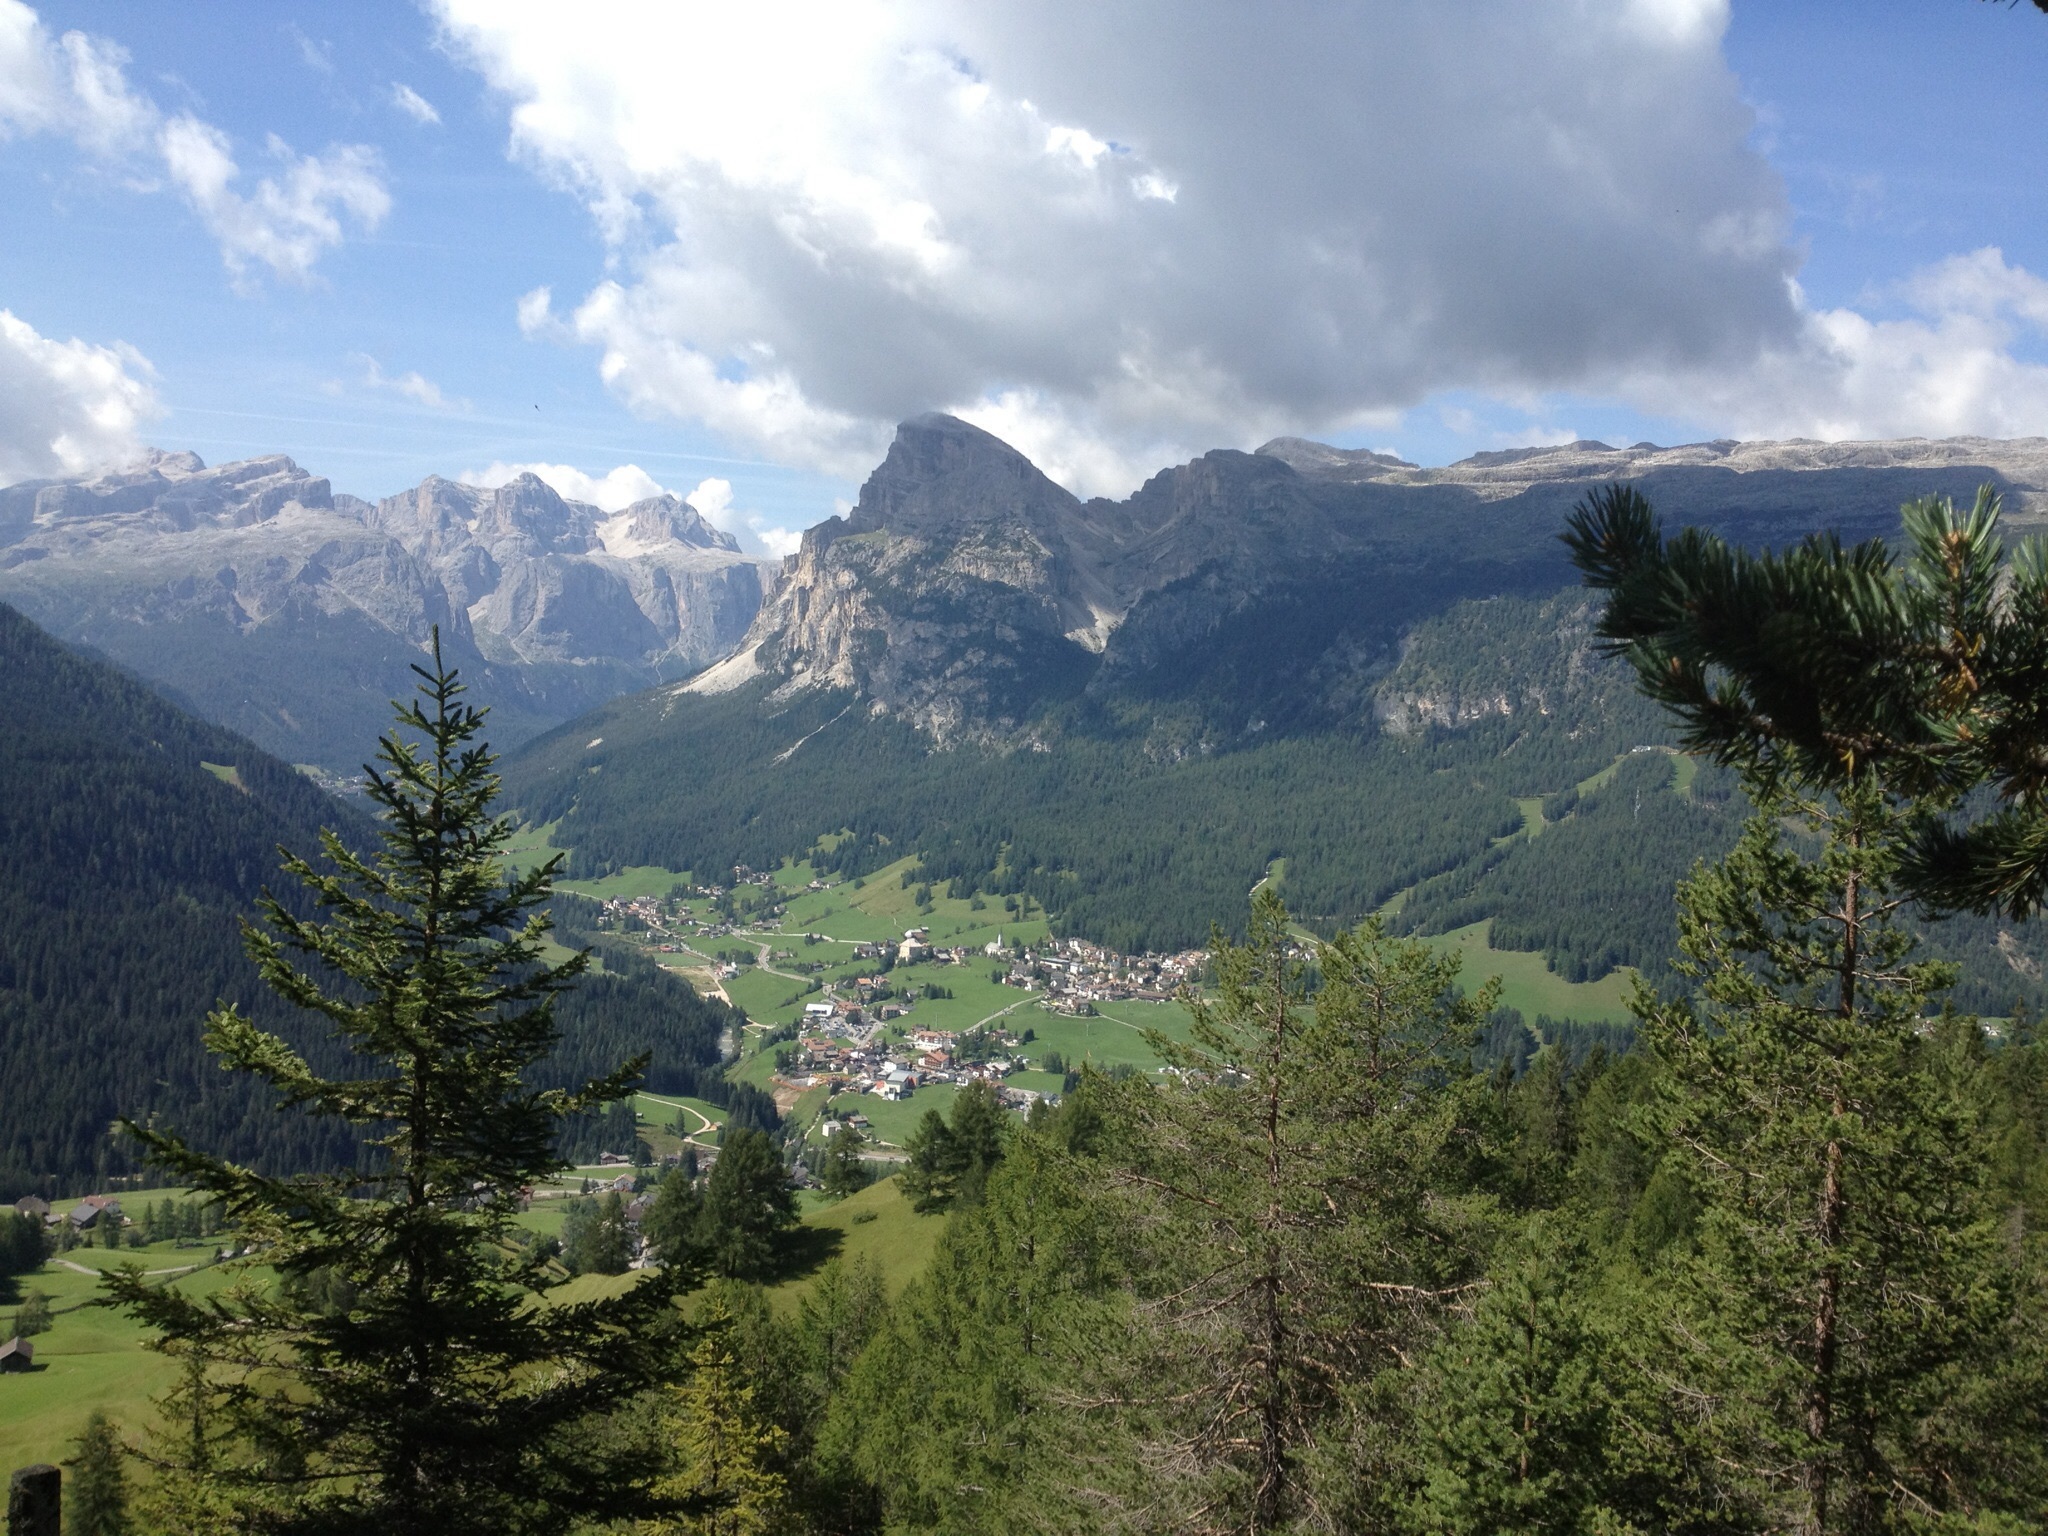
landscape, tree, nature, forest, wilderness, walking, mountain, meadow, hill, adventure, valley, mountain range, ridge, mountains, alps, plateau, ecosystem, landform, mountain pass, altoadige, hill station, geographical feature, mountainous landforms, corvara